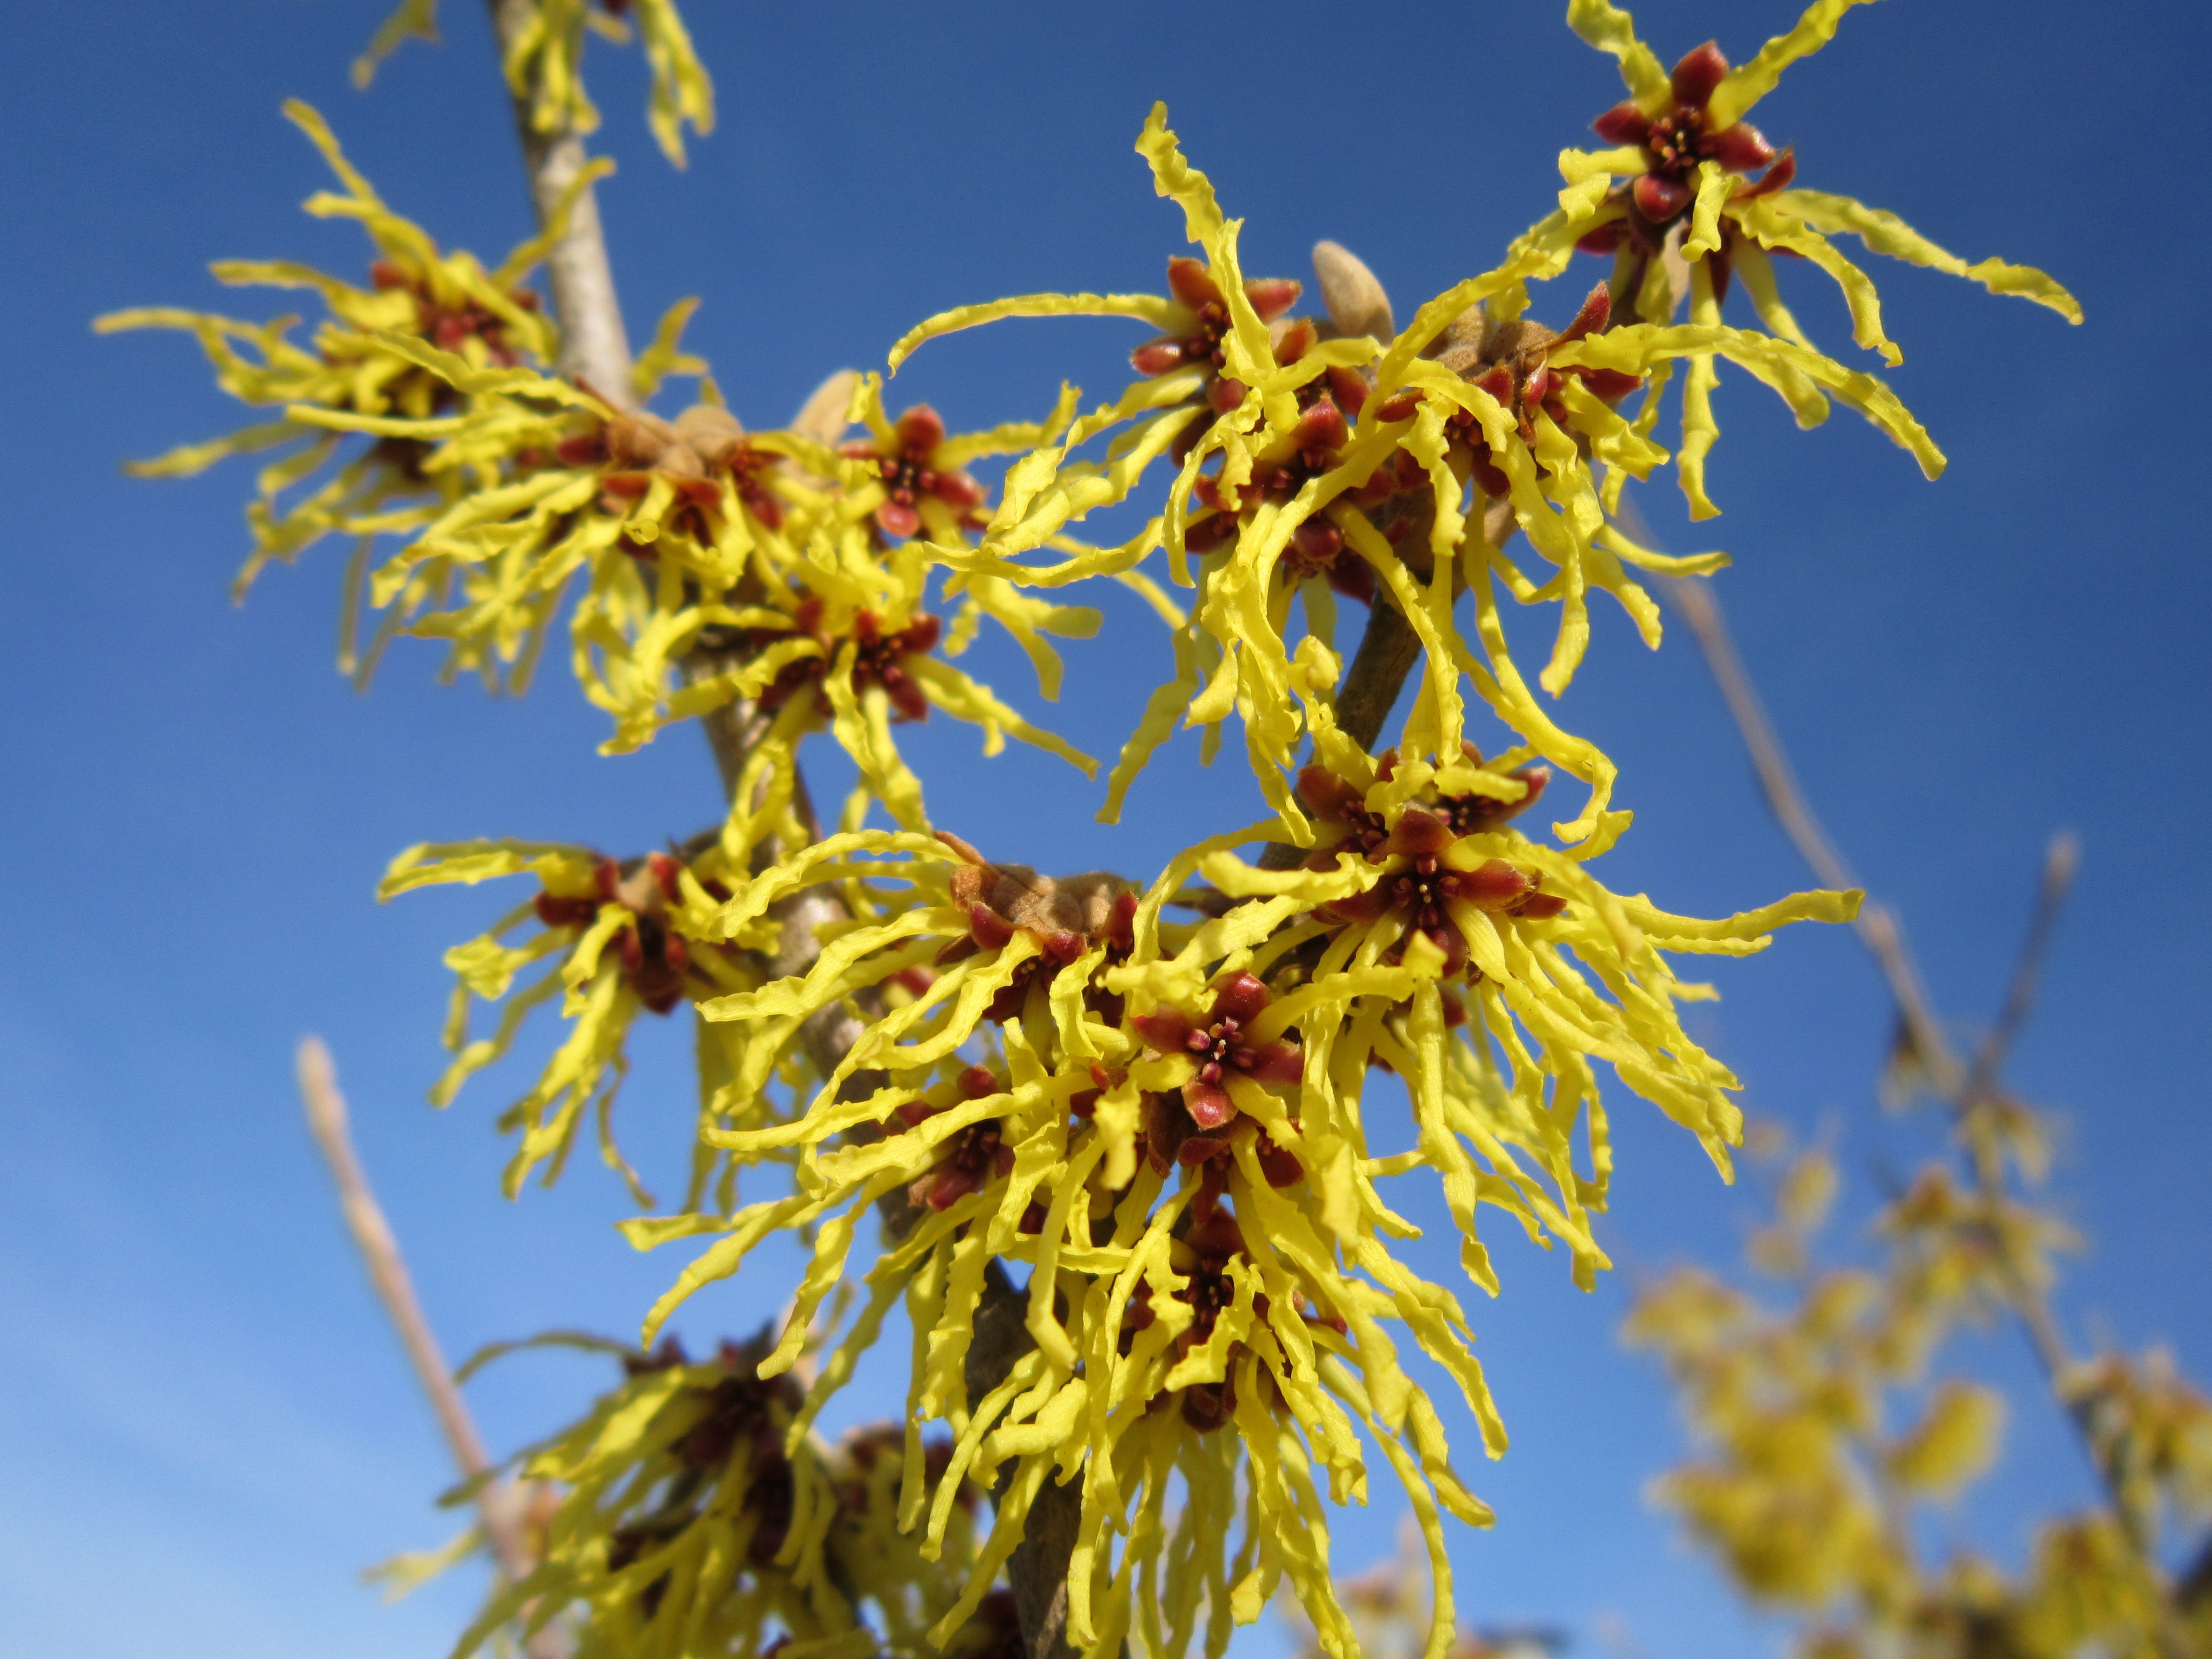
tree, branch, blossom, plant, sky, leaf, flower, bloom, bush, pollen, spring, produce, autumn, botany, yellow, flora, wildflower, shrub, mimosa, macro photography, harbinger of spring, flowering plant, flowering twig, early flowering, woody plant, land plant